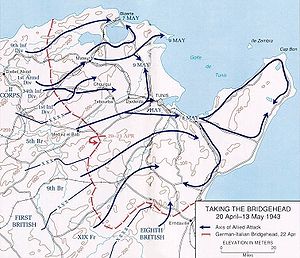
Felttoget i Tunesien / Slutspil
Indtagelse af brohoved 20. april - 13 maj 1943
Felttoget i Tunesien var en række slag i 2. verdenskrig, som foregik i Tunesien under Felttoget i Nordafrika, mellem Aksemagterne og de allierede styrker. De allierede styrker bestod fortrinsvis af styrker fra det Britiske Imperium, USA og Frankrig. Indledningsvis havde aksestyrkerne fra Tyskland og Italien en vis fremgang, men de allieredes overvægt i mænd og materiel førte til aksestyrkernes fuldstændige nederlag. Tyske og italienske tropper på over 230.000 mand blev taget til fange, herunder hovedparten af Afrikakorpset.